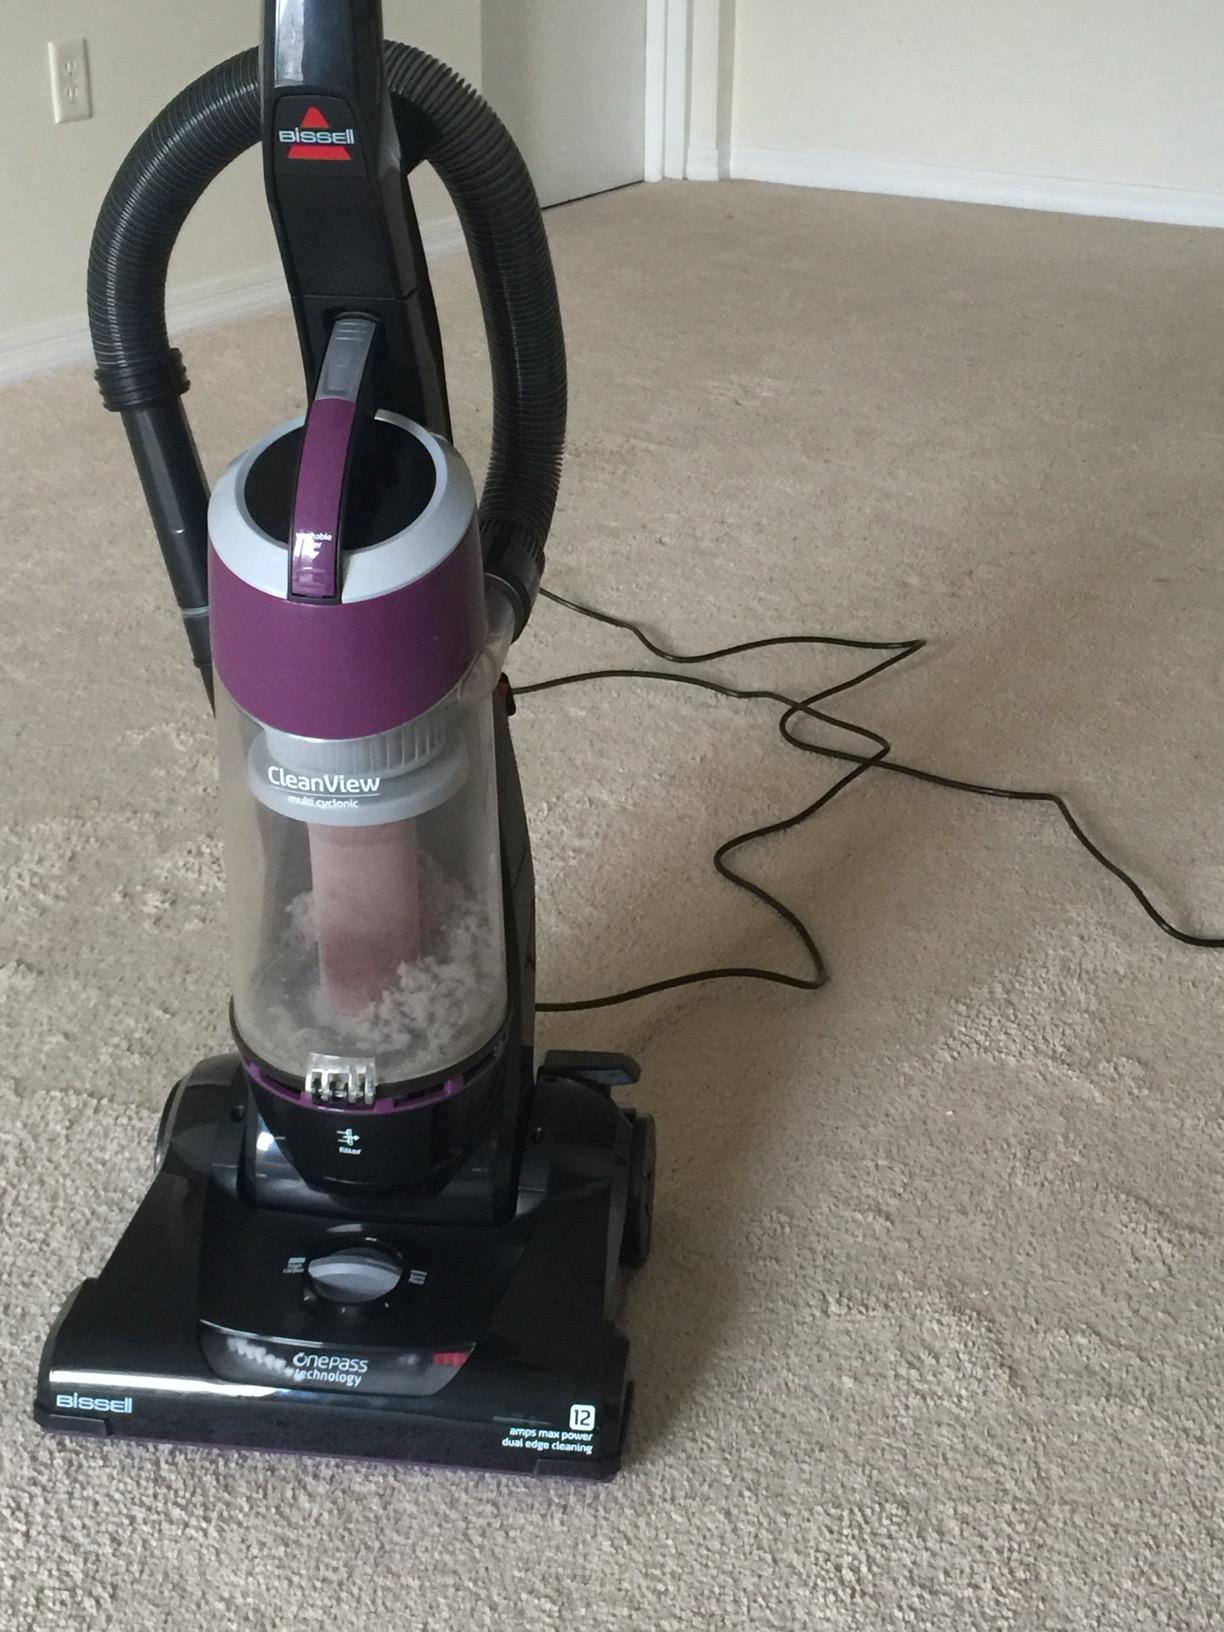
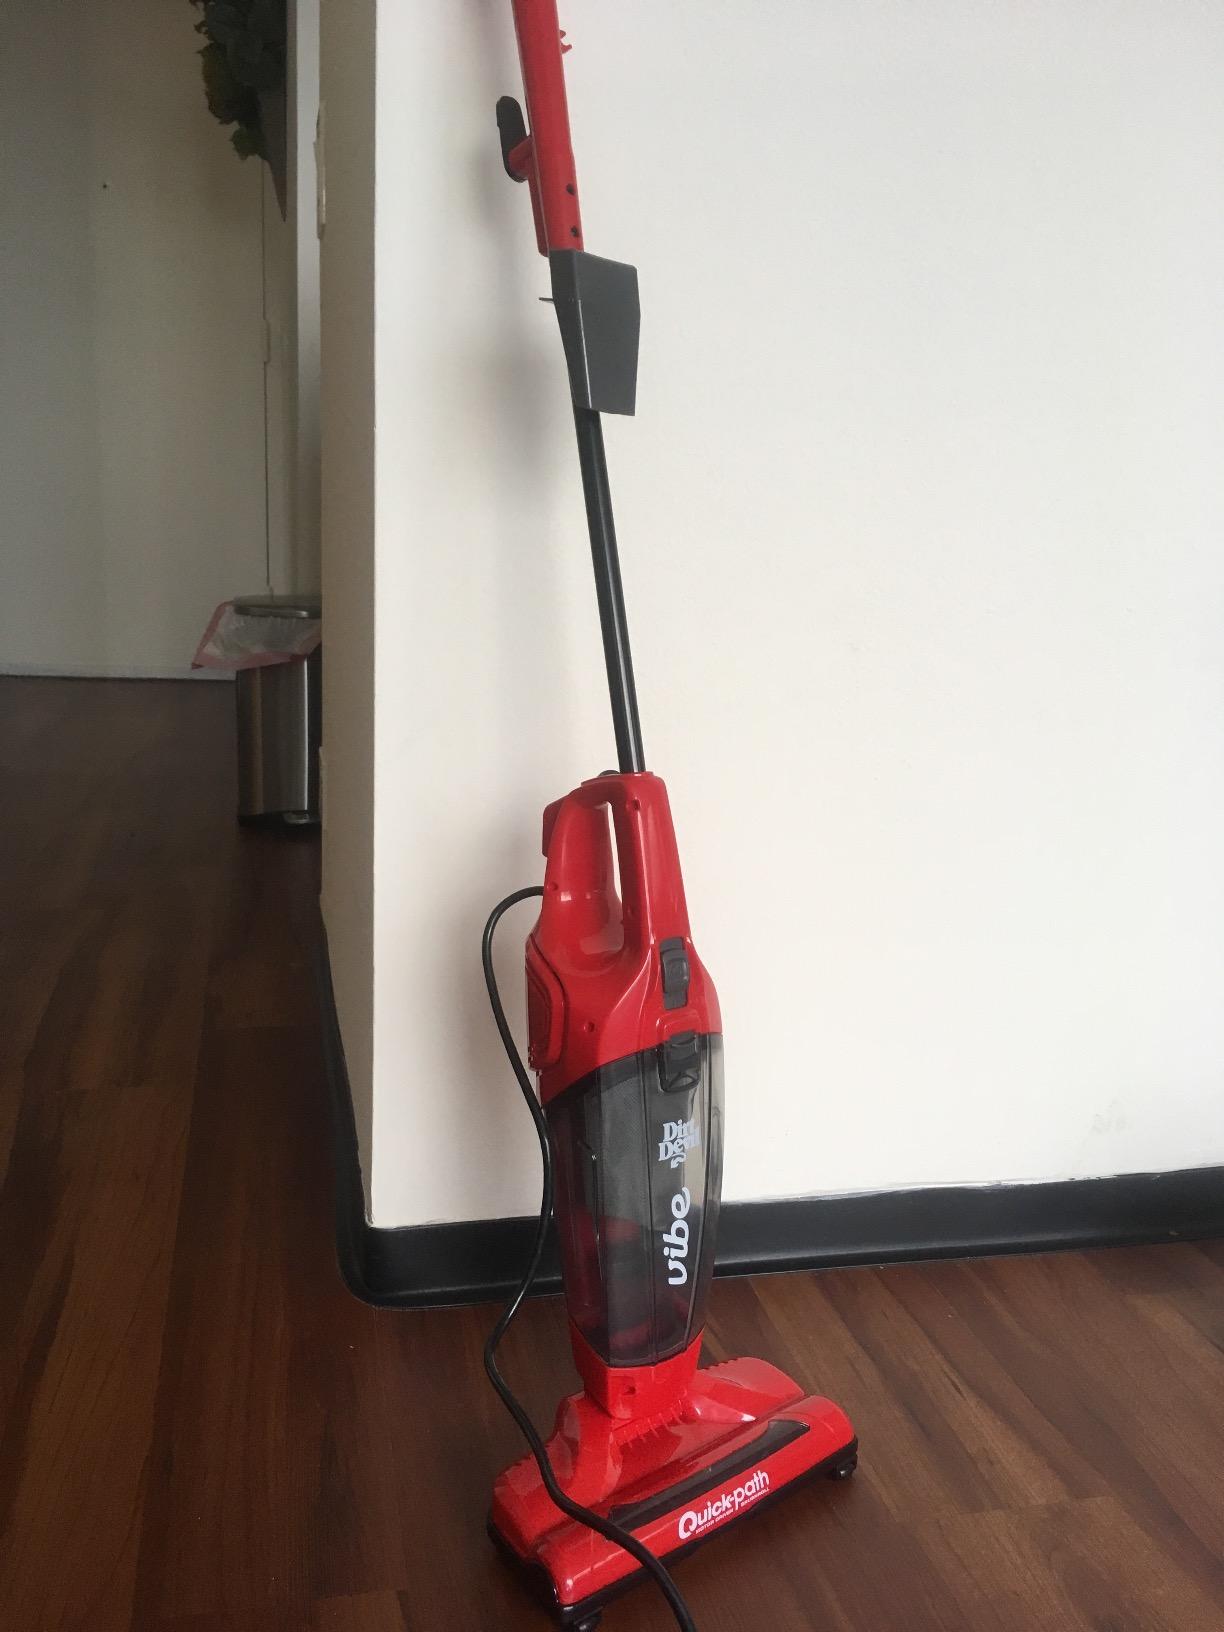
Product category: items_vacuum
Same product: no